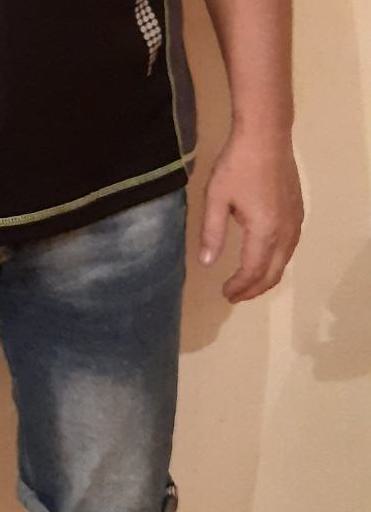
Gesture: no_gesture